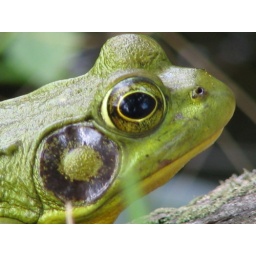
Check out the sky and maple tree (and yes, the photographer) reflected in the iris.